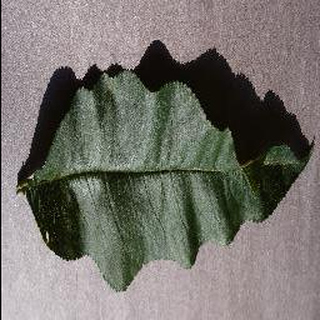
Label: healthy_peach